Columbine (book)

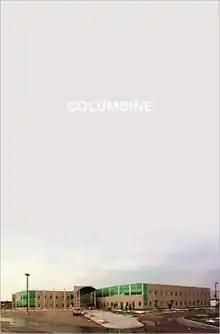
Book cover

Columbine is a non-fiction book written by Dave Cullen and published by Twelve (Hachette Book Group) on April 6, 2009. It is an examination of the Columbine High School massacre, on April 20, 1999, and the perpetrators Eric Harris and Dylan Klebold. The book covers two major storylines: the killers' evolution leading up to the attack, and the survivors' struggles with the aftermath over the next decade. Chapters alternate between the two stories. Graphic depictions of parts of the attack are included, in addition to the actual names of friends and family (the only exception being the pseudonym "Harriet", which is used for a female Columbine student referred to in Klebold’s journal entries, with whom he was obsessively in love).